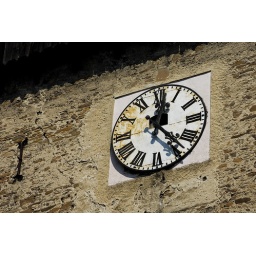
White rusty clock in the sun